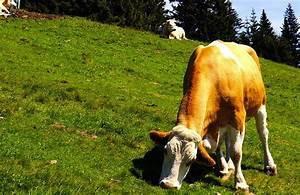
cow